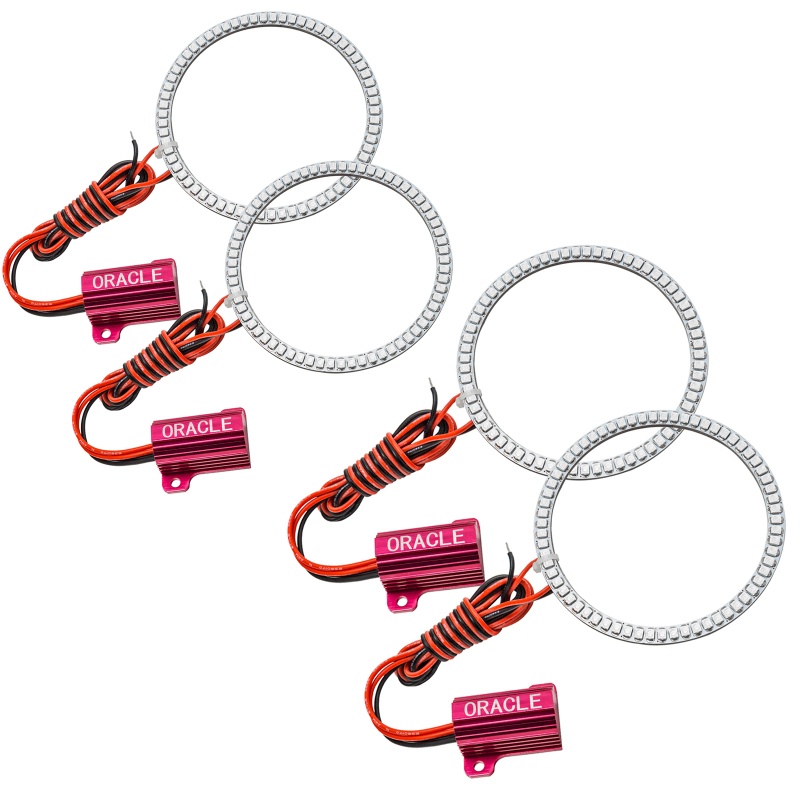
Oracle Kia Sorento 12 LED Halo Kit - White
ORACLE Halo Kits are the single most "head-turning" modification you can do for such a small investment. Each ORACLE Halo utilizes the latest lighting technology and the highest quality materials available on the market. ORACLE SMD or "Surface Mount Diode" Halos utilize an advanced type of LED chip that can produce brilliant light output while only consuming a small amount of power. The SMD chips are installed onto a CAD designed 6-layer PCB (Printed Circuit Board) which is very sturdy and will not break if pressured. The PCB can easily be mounted to a fog light housing using the pre-installed 3M adhesive tape backing. This halo kit is 12V powered and can be wired to a controller, switch, or directly to the parking/running lights. Installation Instructions This Part Fits: Year Make Model Submodel 2012 Kia Sorento Base 2012 Kia Sorento EX 2012 Kia Sorento LX 2012 Kia Sorento SX
Brand: ORACLE Lighting
Category: Vehicles & Parts > Vehicle Parts & Accessories > Motor Vehicle Parts > Motor Vehicle Lighting > Headlights